Baloch (film)

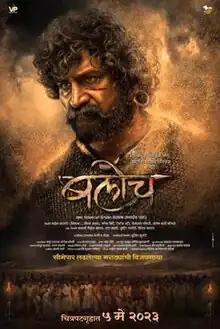
Theatrical release poster

Baloch is a 2023 Indian Marathi-language historical drama film written and directed by Prakash Pawar, starring Pravin Tarde, Ashok Samarth, Tejashree Jadhav, Smita Gondkar, and Vishal Nikam in the leading roles. The film is based on the historical events after the Battle of Panipat, about the struggles of Marathas as laborers after their transfer to Balochistan.